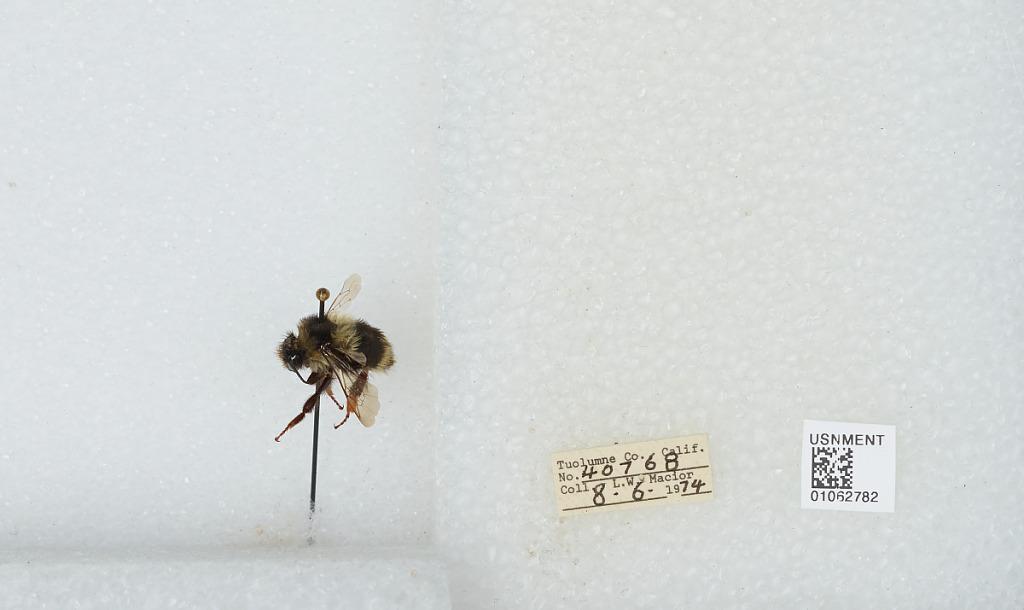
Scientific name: Bombus bifarius nearcticus
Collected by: L. Macior
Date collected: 1974-8-6
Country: United States
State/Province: California
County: Tuolumne
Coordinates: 38.02, -119.93